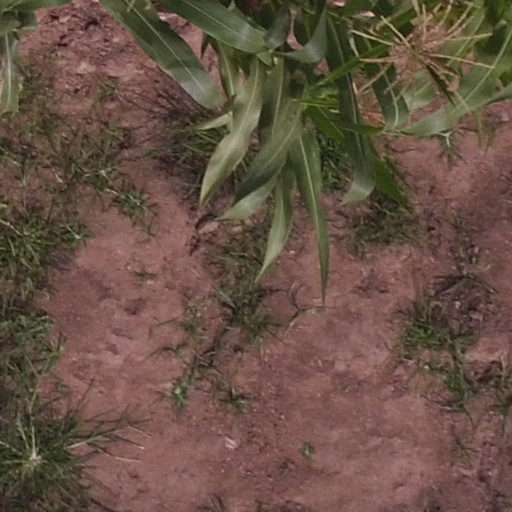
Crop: maize; corn